Libretto of The Magic Flute

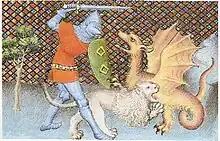

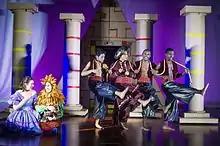
"Schnelle Füße, rascher Mut", the scene with the magic bells: Pamina, Papageno, and Monostatos among his three slaves. From a production at Texas A&M University-Commerce

The Schikaneder troupe prior to the premiere of "The Magic Flute" had developed considerable experience with performing fairy tale operas with similar plots, characters, and singers. Two bear a particularly strong relationship to "The Magic Flute":